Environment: real
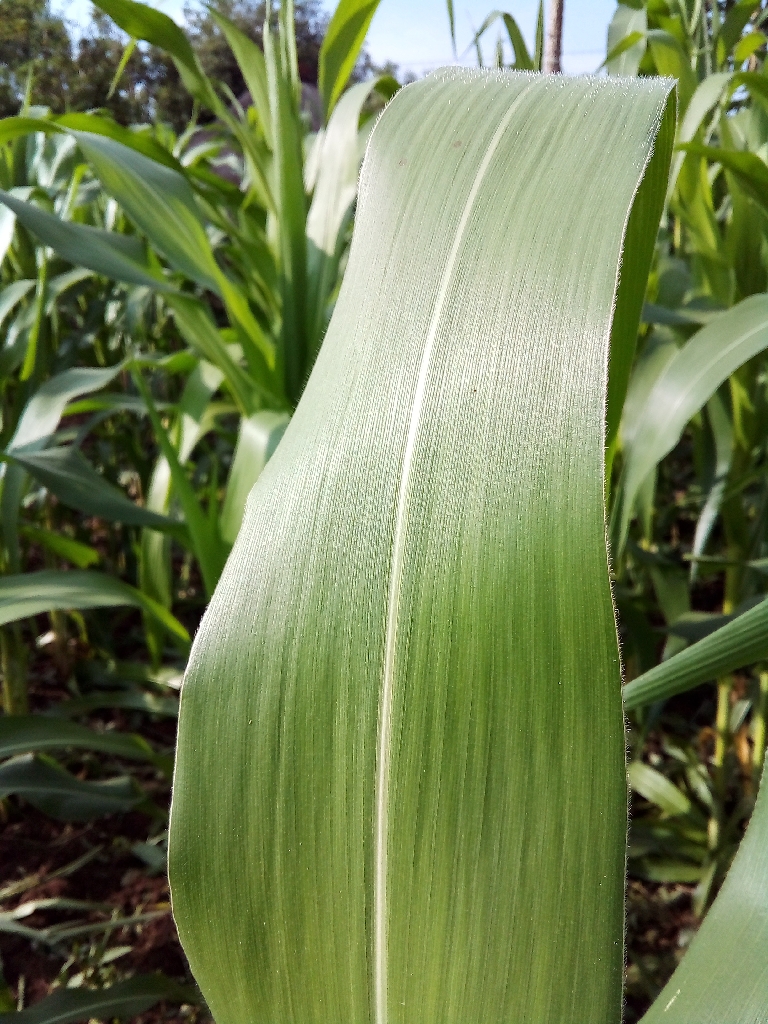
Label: healthy